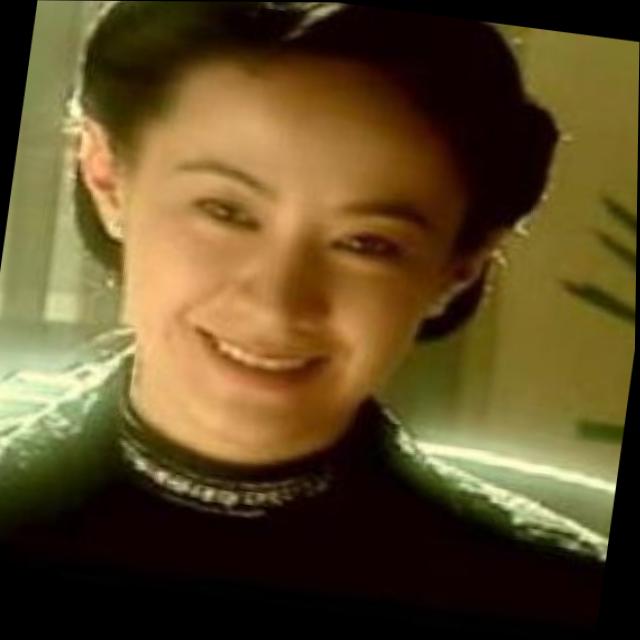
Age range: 45-64